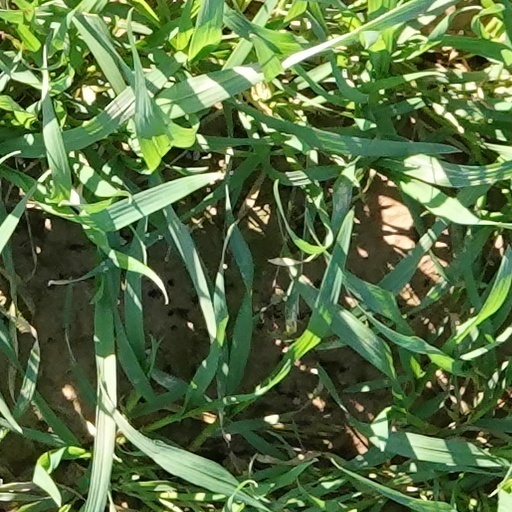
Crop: wheat